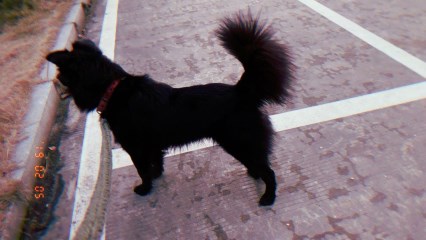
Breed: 2594-n000109-Border_collie